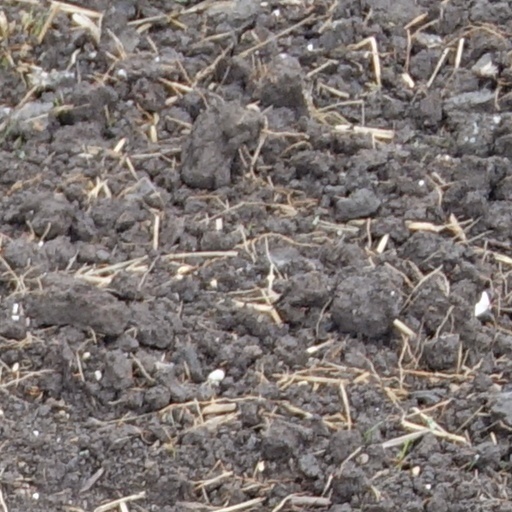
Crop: wheat